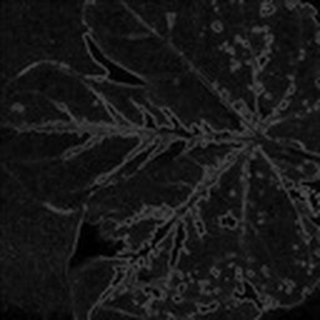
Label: cotton_bacterial_blight